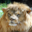
Label: lion